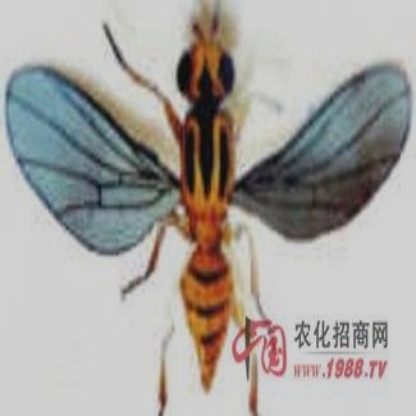
Nhãn: Rầy Nâu (Brown Plant Hopper)